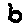
Label: 6